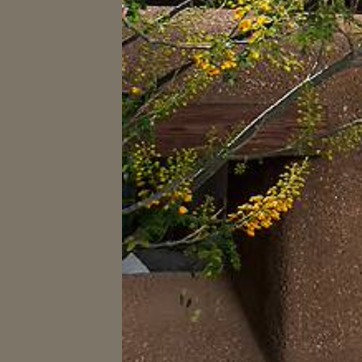
Material: foliage